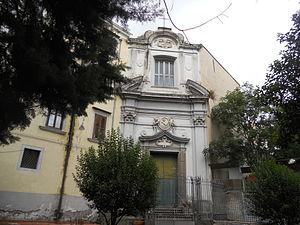
L'église Santa Maria delle Grazie est une église baroque de Naples qui donne sur la piazzetta Mondragone.